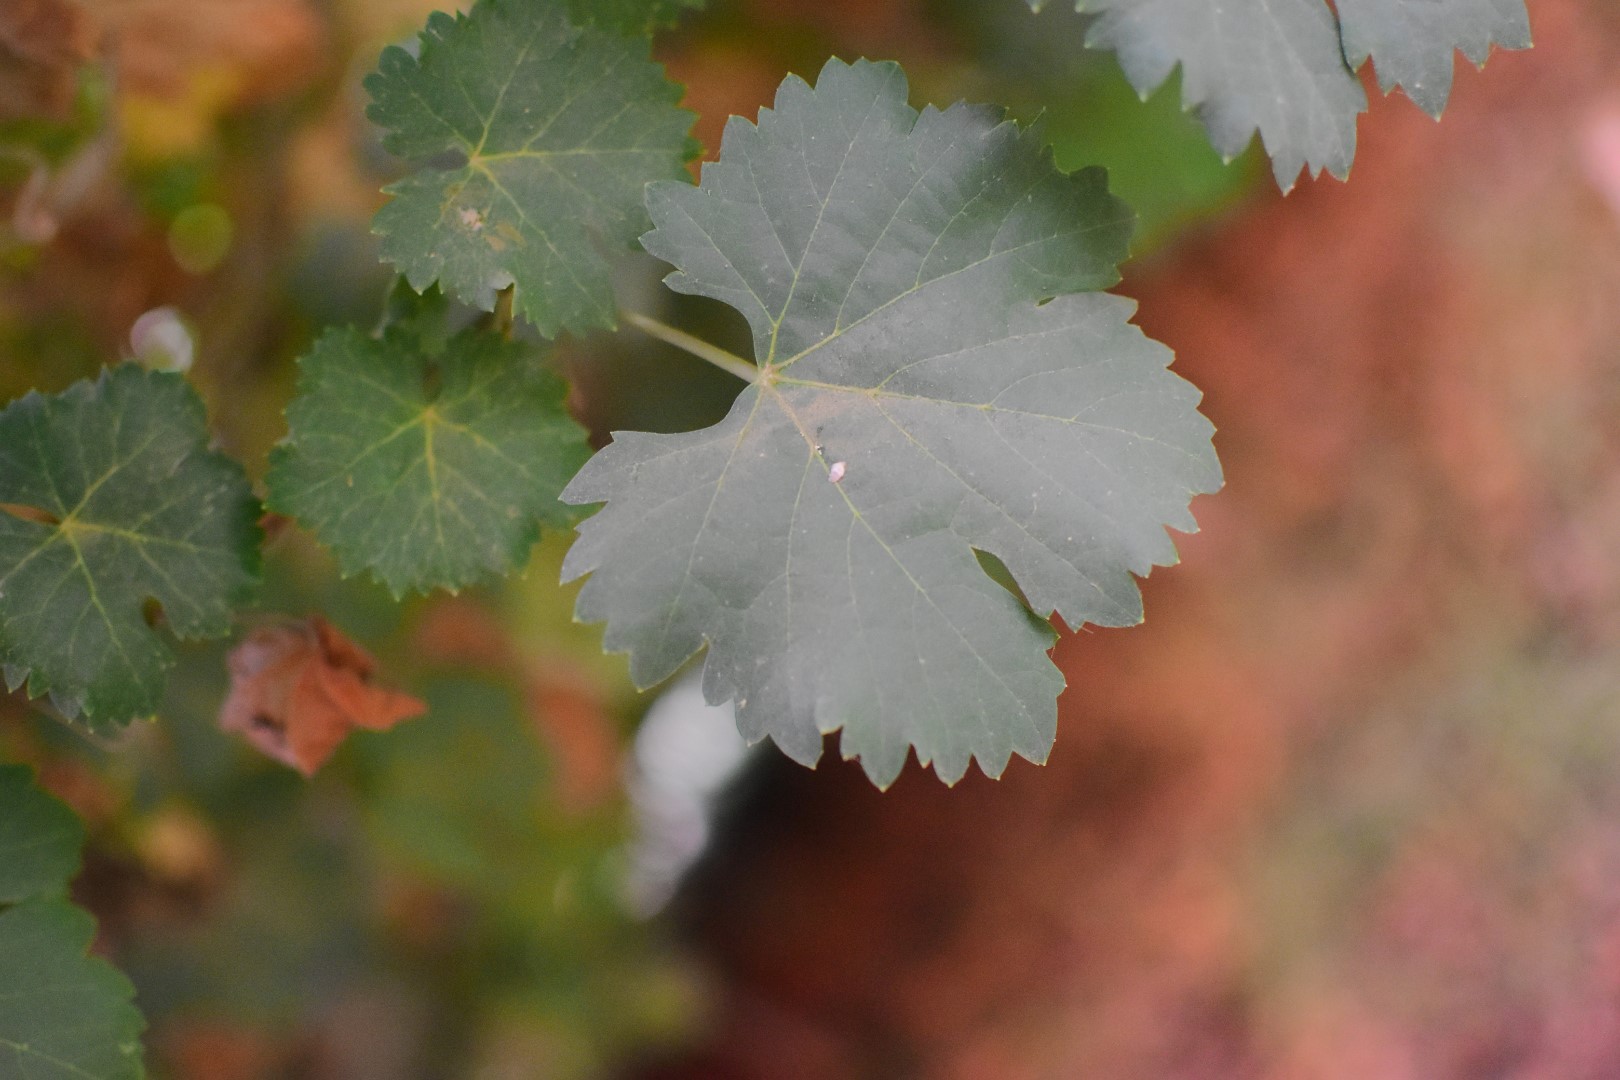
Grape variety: Aswud Balad